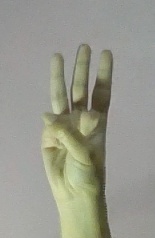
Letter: thaa